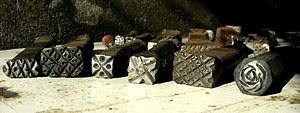
Poinçons utilisés par le peintre Mohamed Aksouh pour ses gravures
Mohamed Aksouh, né à Alger le 1ᵉʳ juin 1934, est un peintre et graveur non-figuratif algérien, appartenant à la génération des « fondateurs » de la peinture algérienne moderne. Il est installé en France depuis 1965.